Petit Pabos River

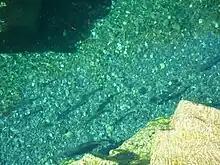
The crystal Clear water of the river anables you to see the salmons.

The river is accessible via Quebec Route 132 and is managed by an organisation that administrates salmon fishing on the 3 Pabos Rivers. It is easy to fish the Grand Pabos West River and the Grand Pabos River on the same fishing trip.